Joint support ship

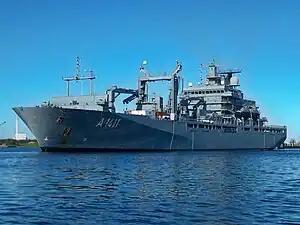
"Berlin"-class replenishment ship, basis for the Canadian JSS

In 1999 the Canadian government sought to replace the Royal Canadian Navy's ageing of auxiliary oiler replenishment (AOR) ships through the Afloat Logistic Support Capability (ALSC) program. The replacement program envisioned tanker ships with roll-on/roll-off (RORO) sealift capability. These multi-role ships were envisioned to deploy mobilised forces directly to the beach.